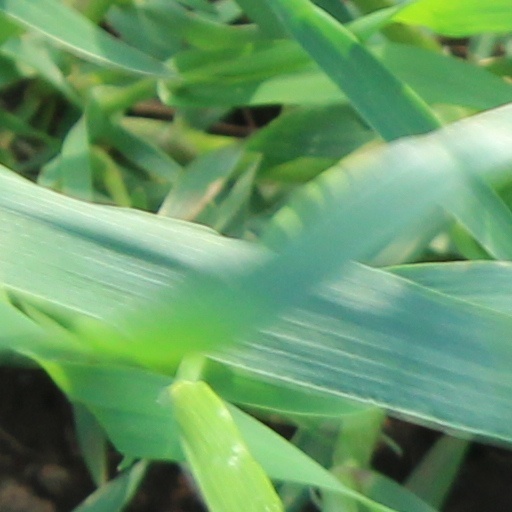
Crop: wheat